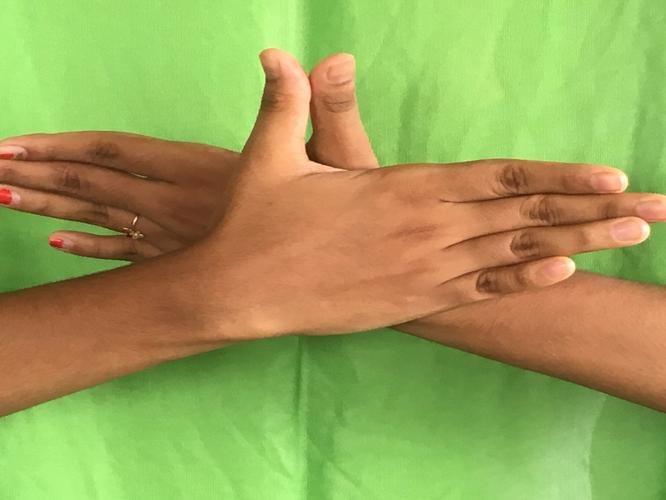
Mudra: Garuda
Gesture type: double_hand